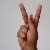
The image shows a hand gesture representing the letter 'K' in Indian Sign Language.